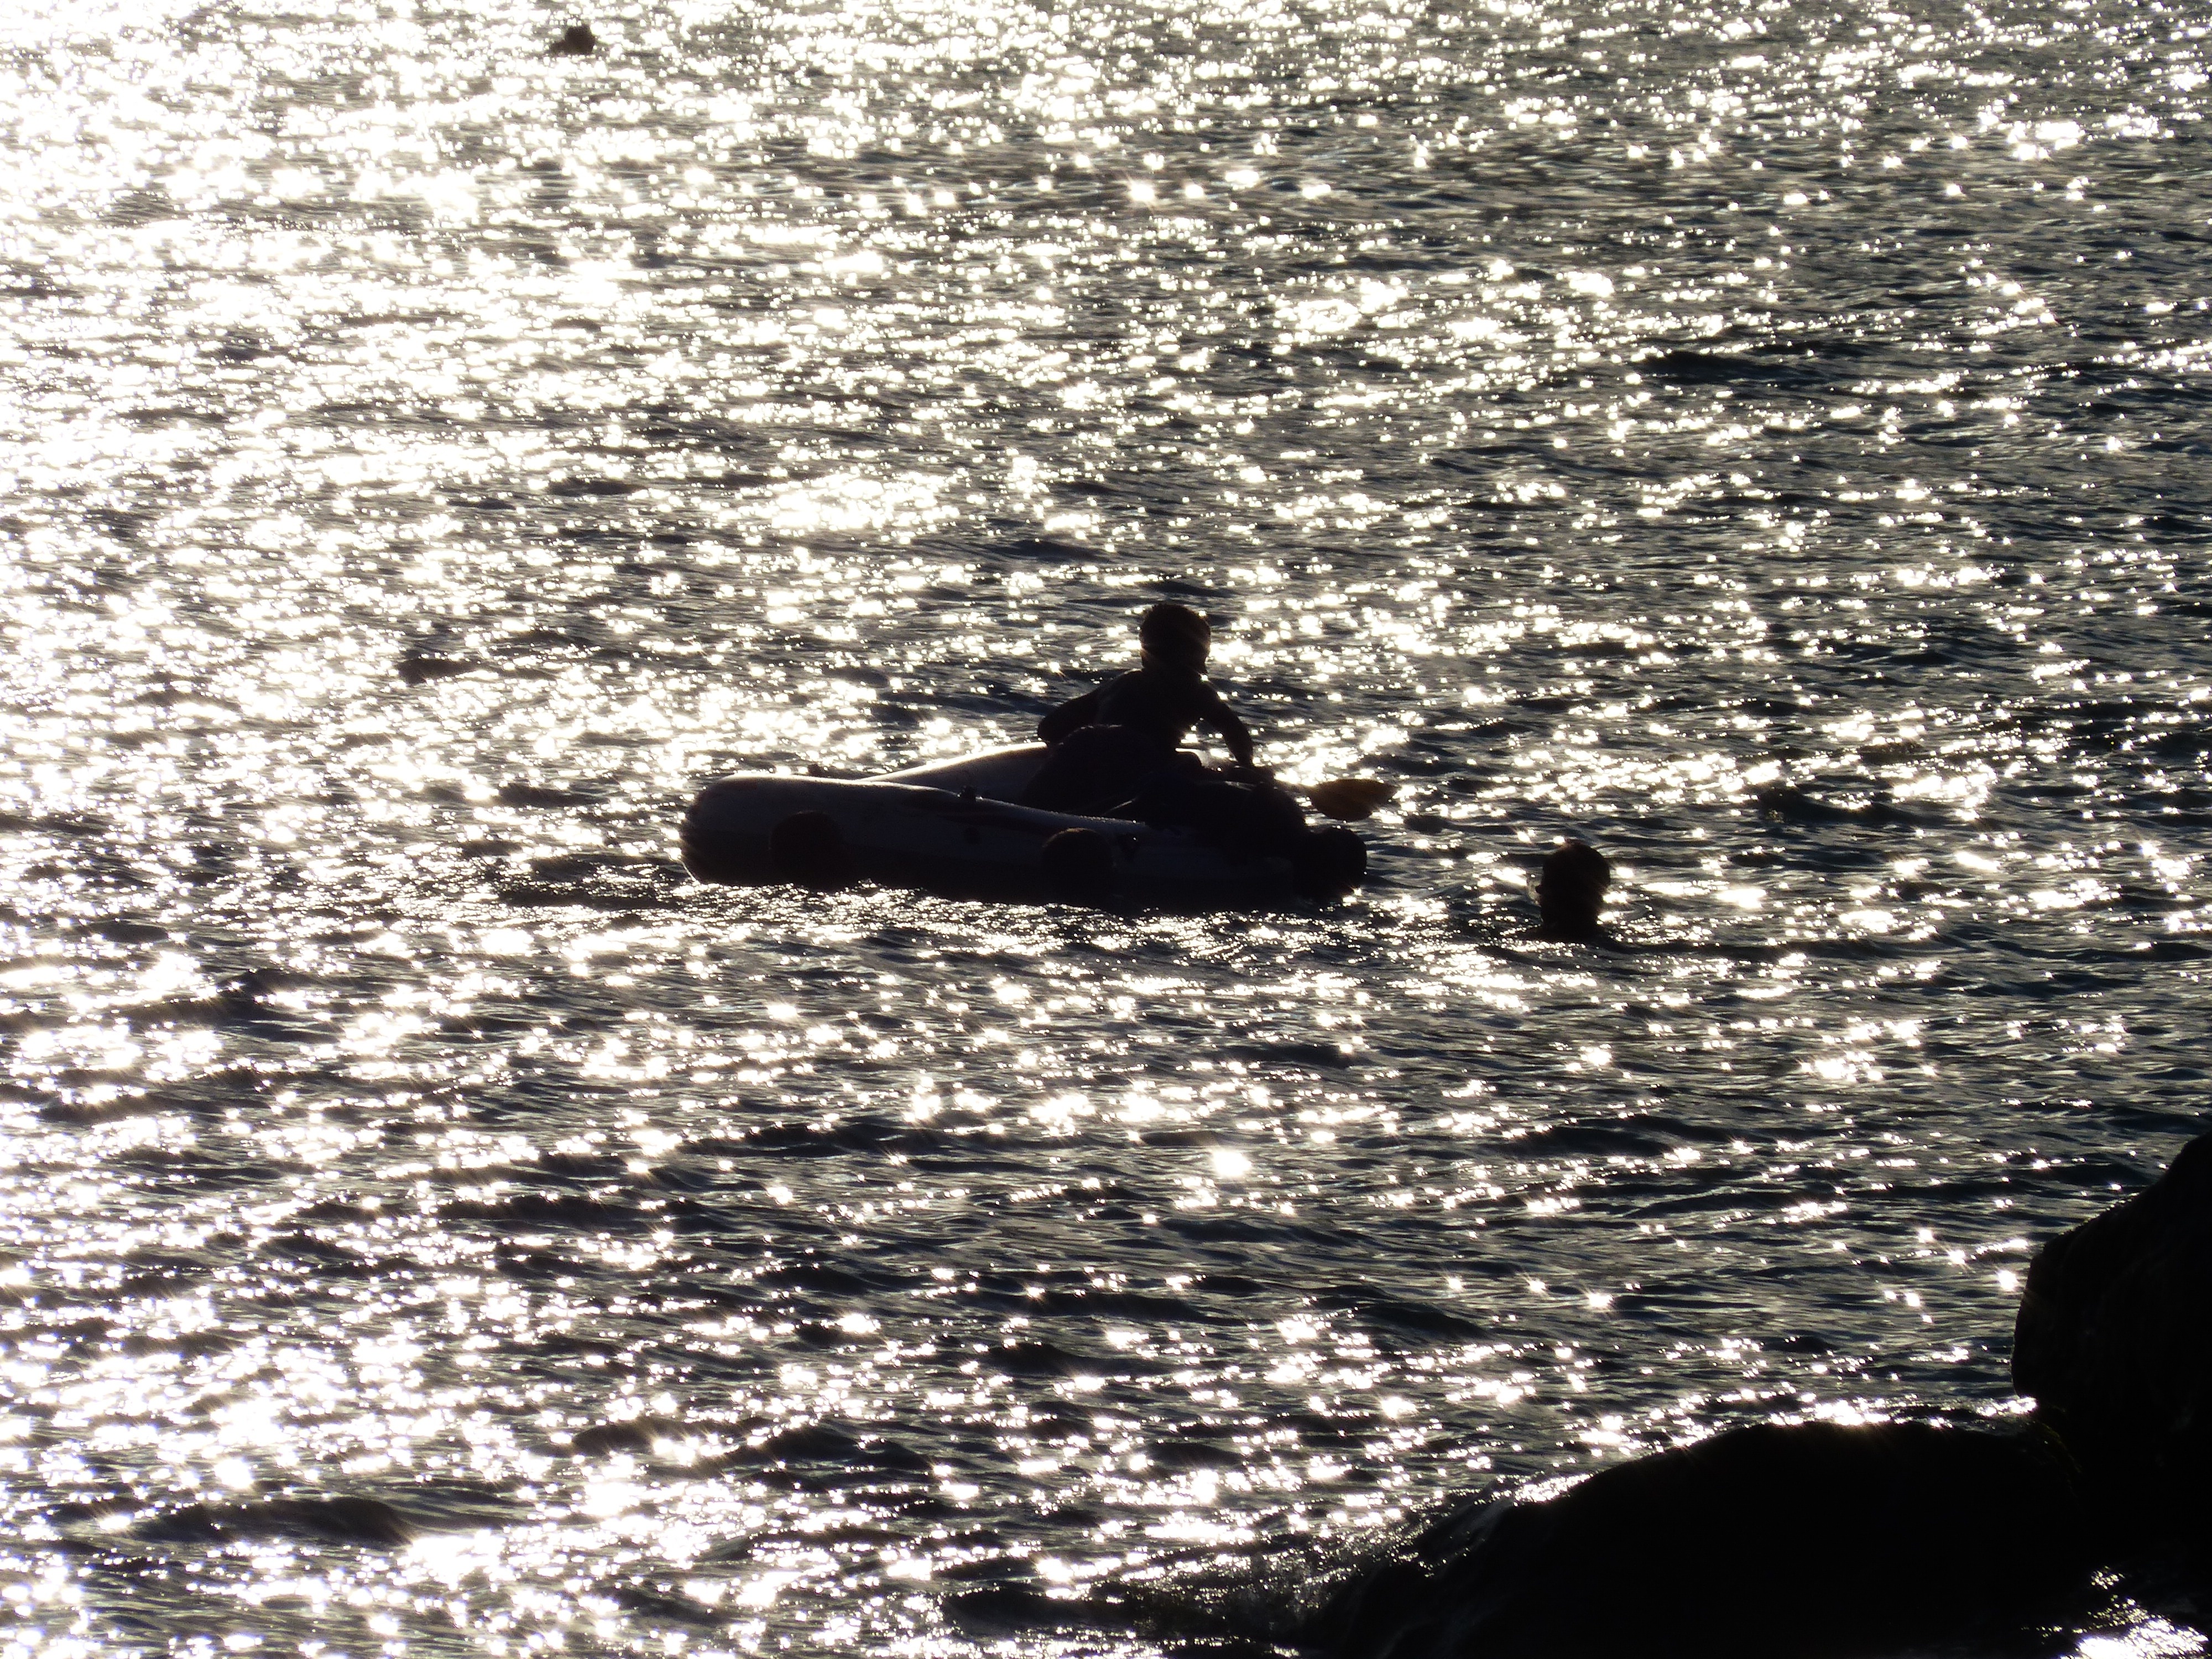
sea, water, black and white, wave, paddle, reflection, monochrome, sparkle, back light, dinghy, fun bathing, monochrome photography